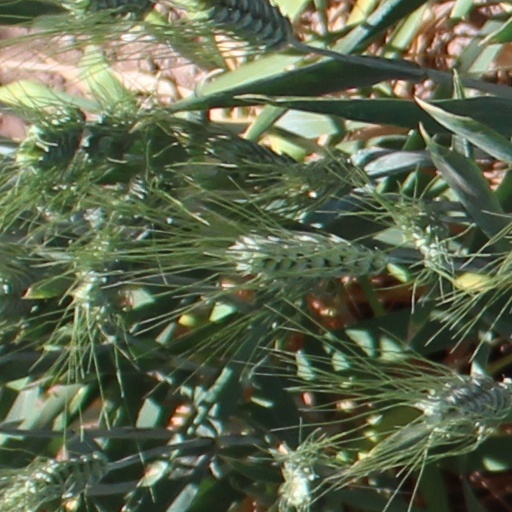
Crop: wheat